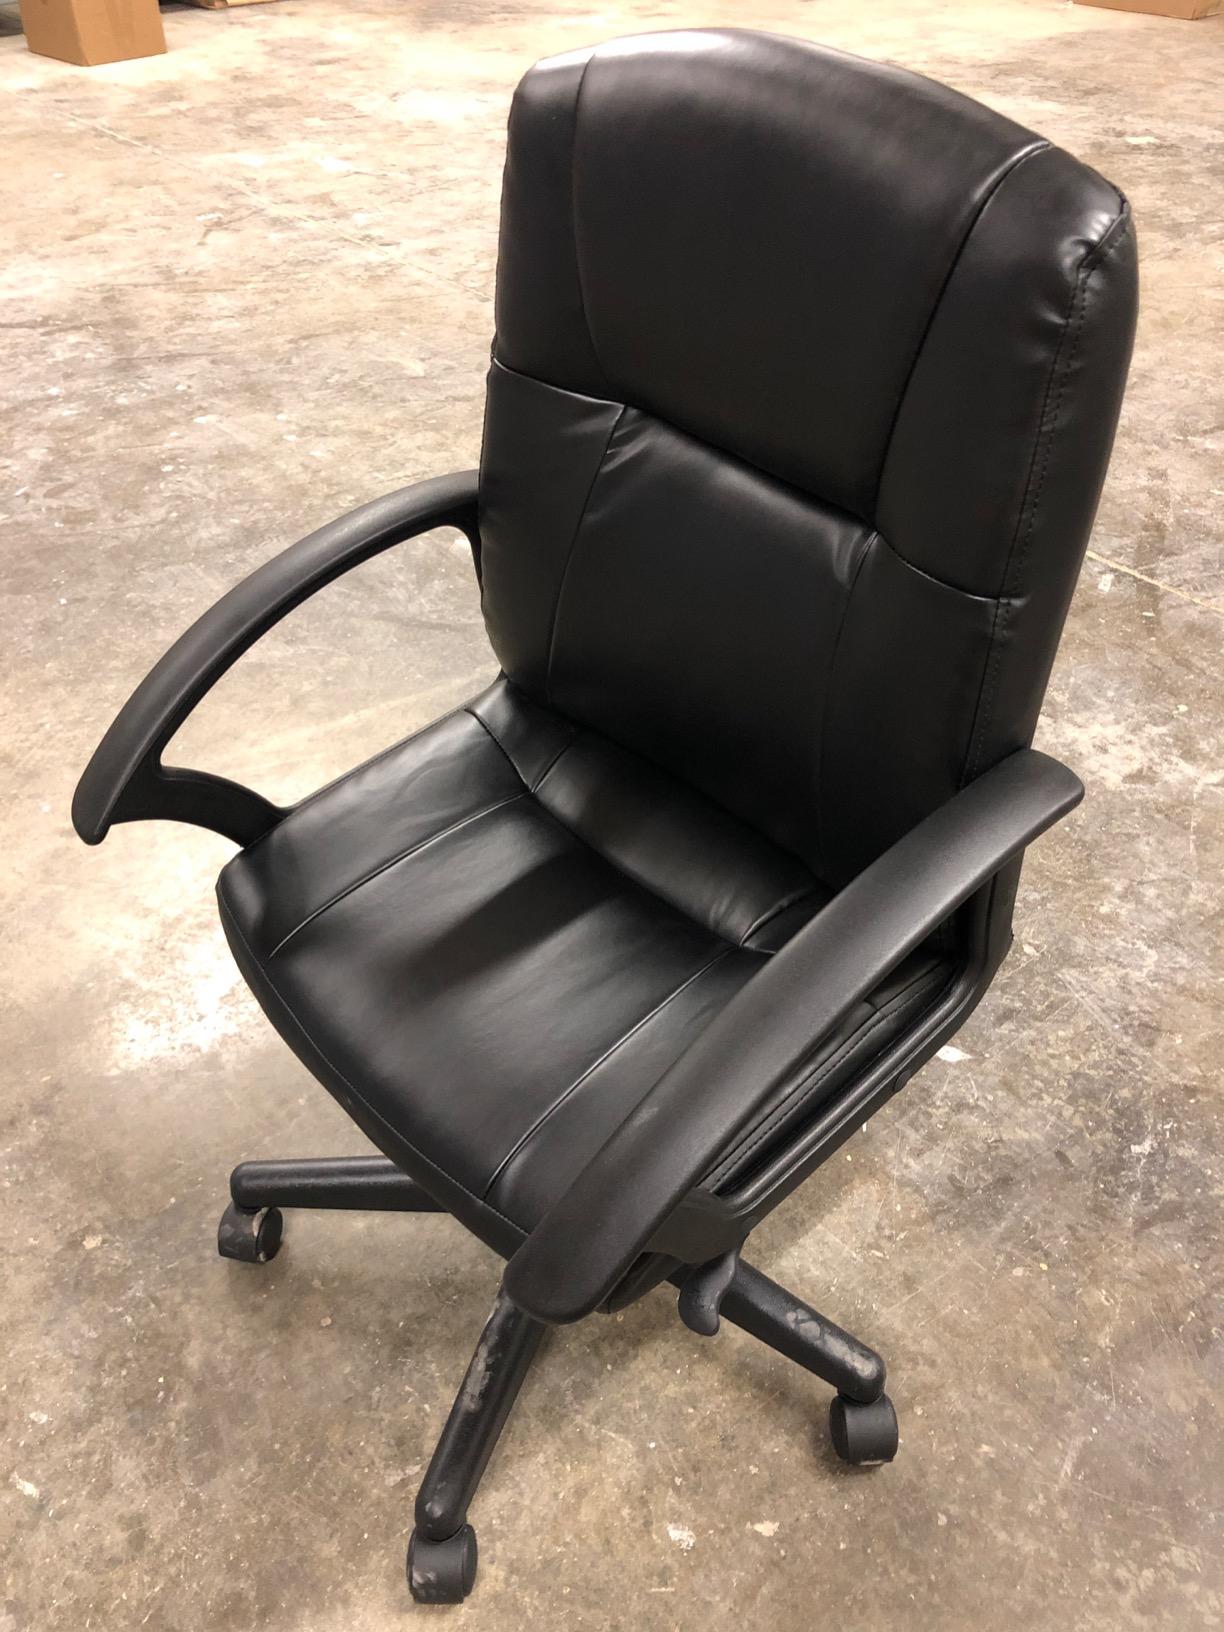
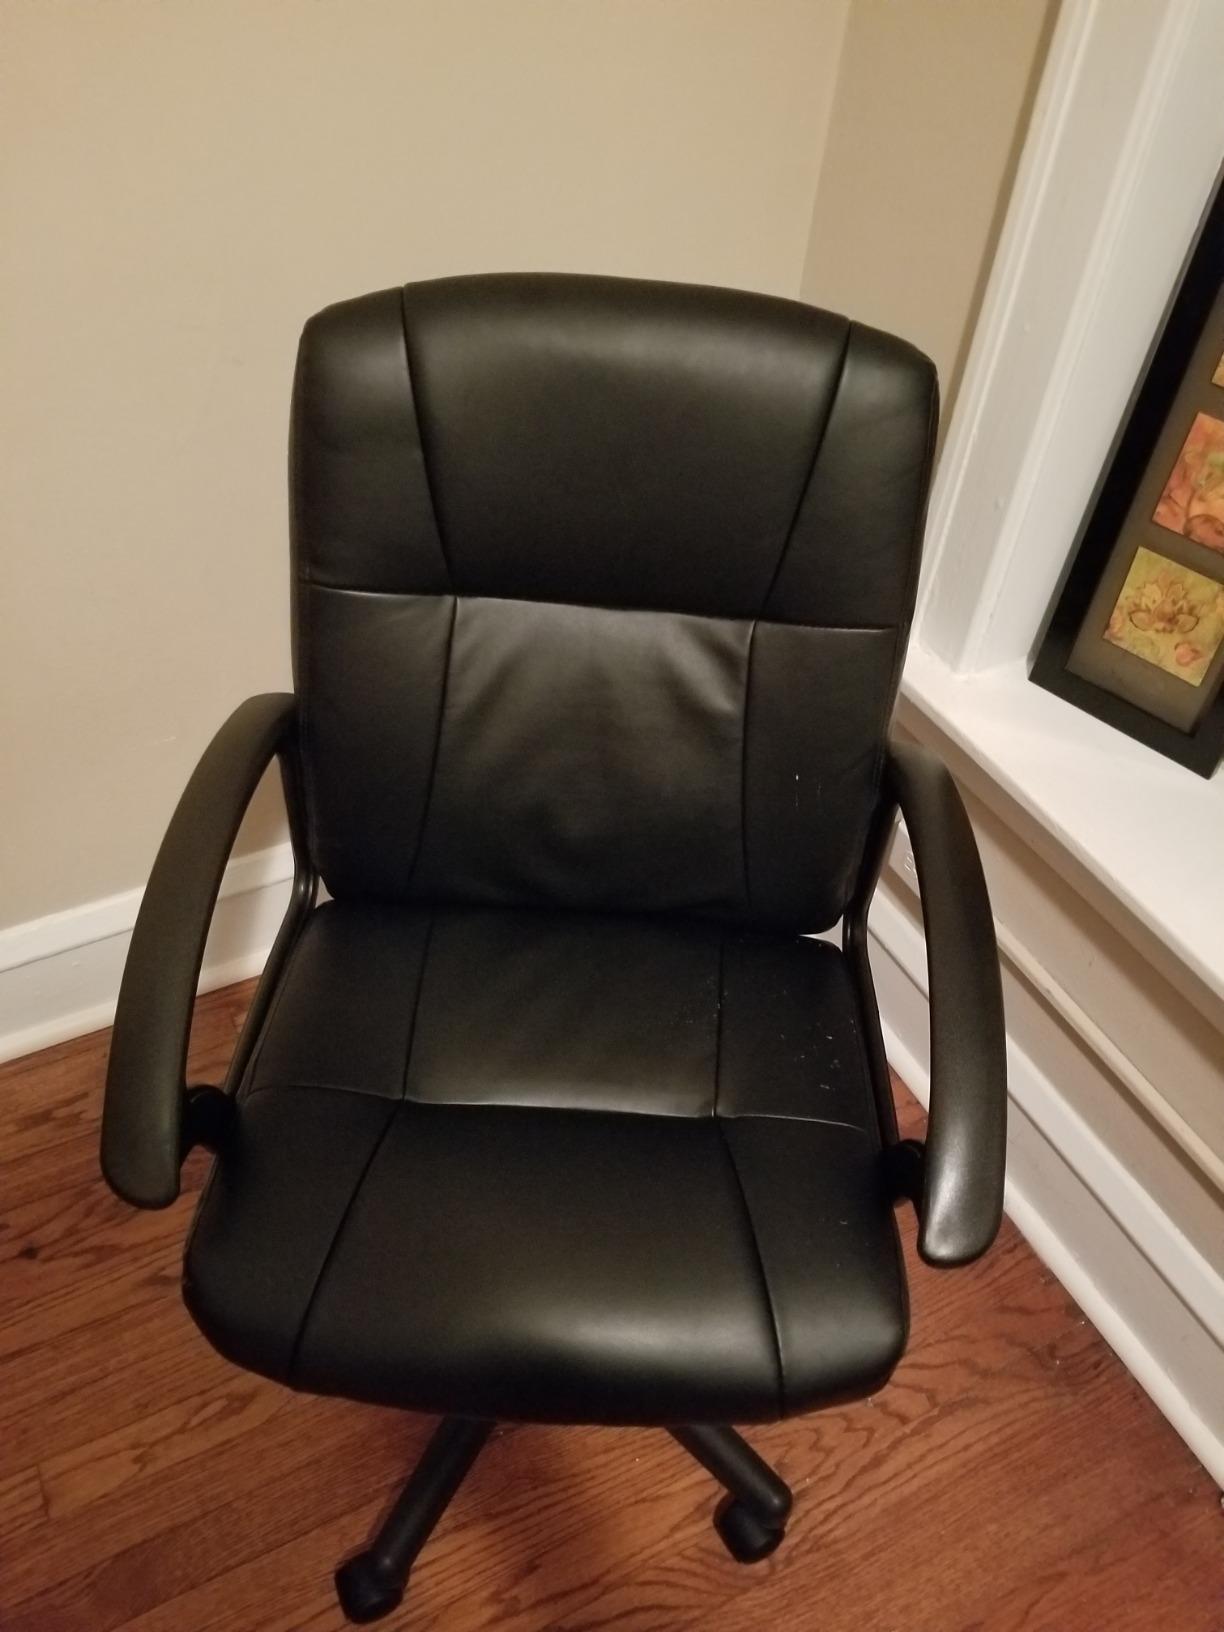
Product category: items_chair
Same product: yes